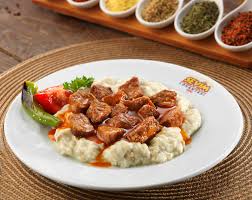
Yemek: hunkar_begendi